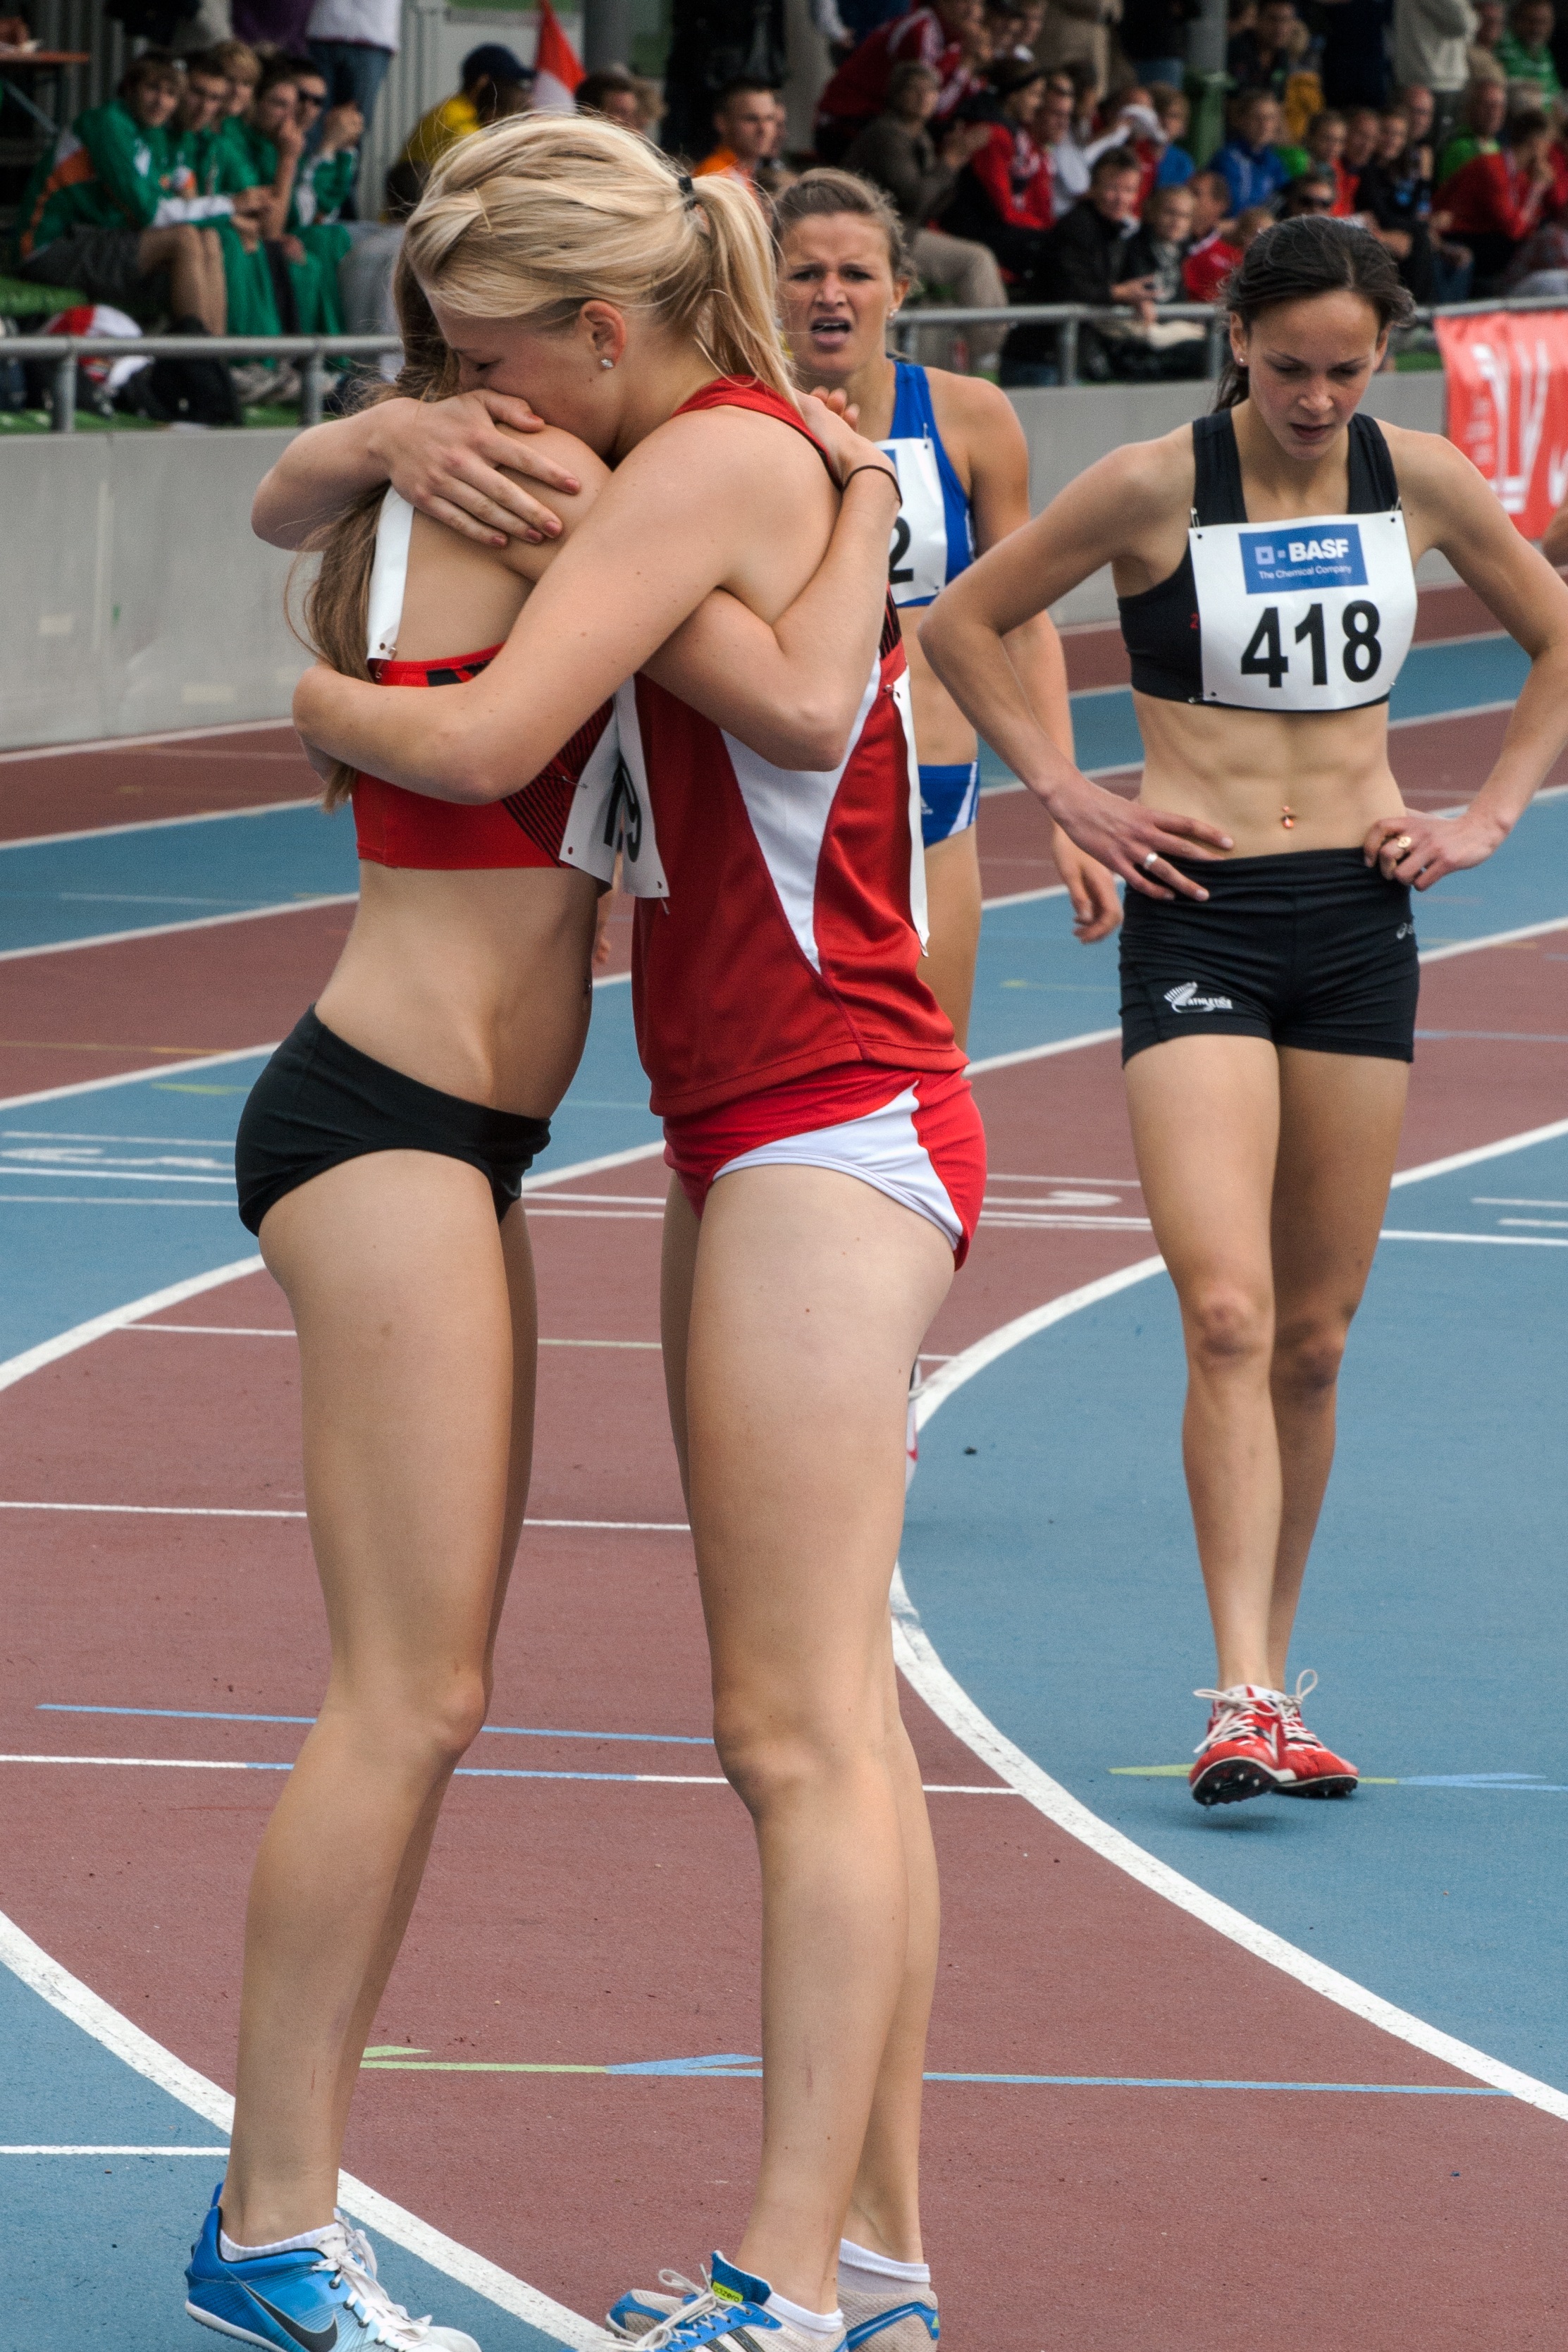
sport, run, cheering, sports, championship, athletics, sprint, cheerleading, junior gala mannheim, competition event, track and field athletics, heptathlon, middle distance running, 800 metres, 4 100 metres relay